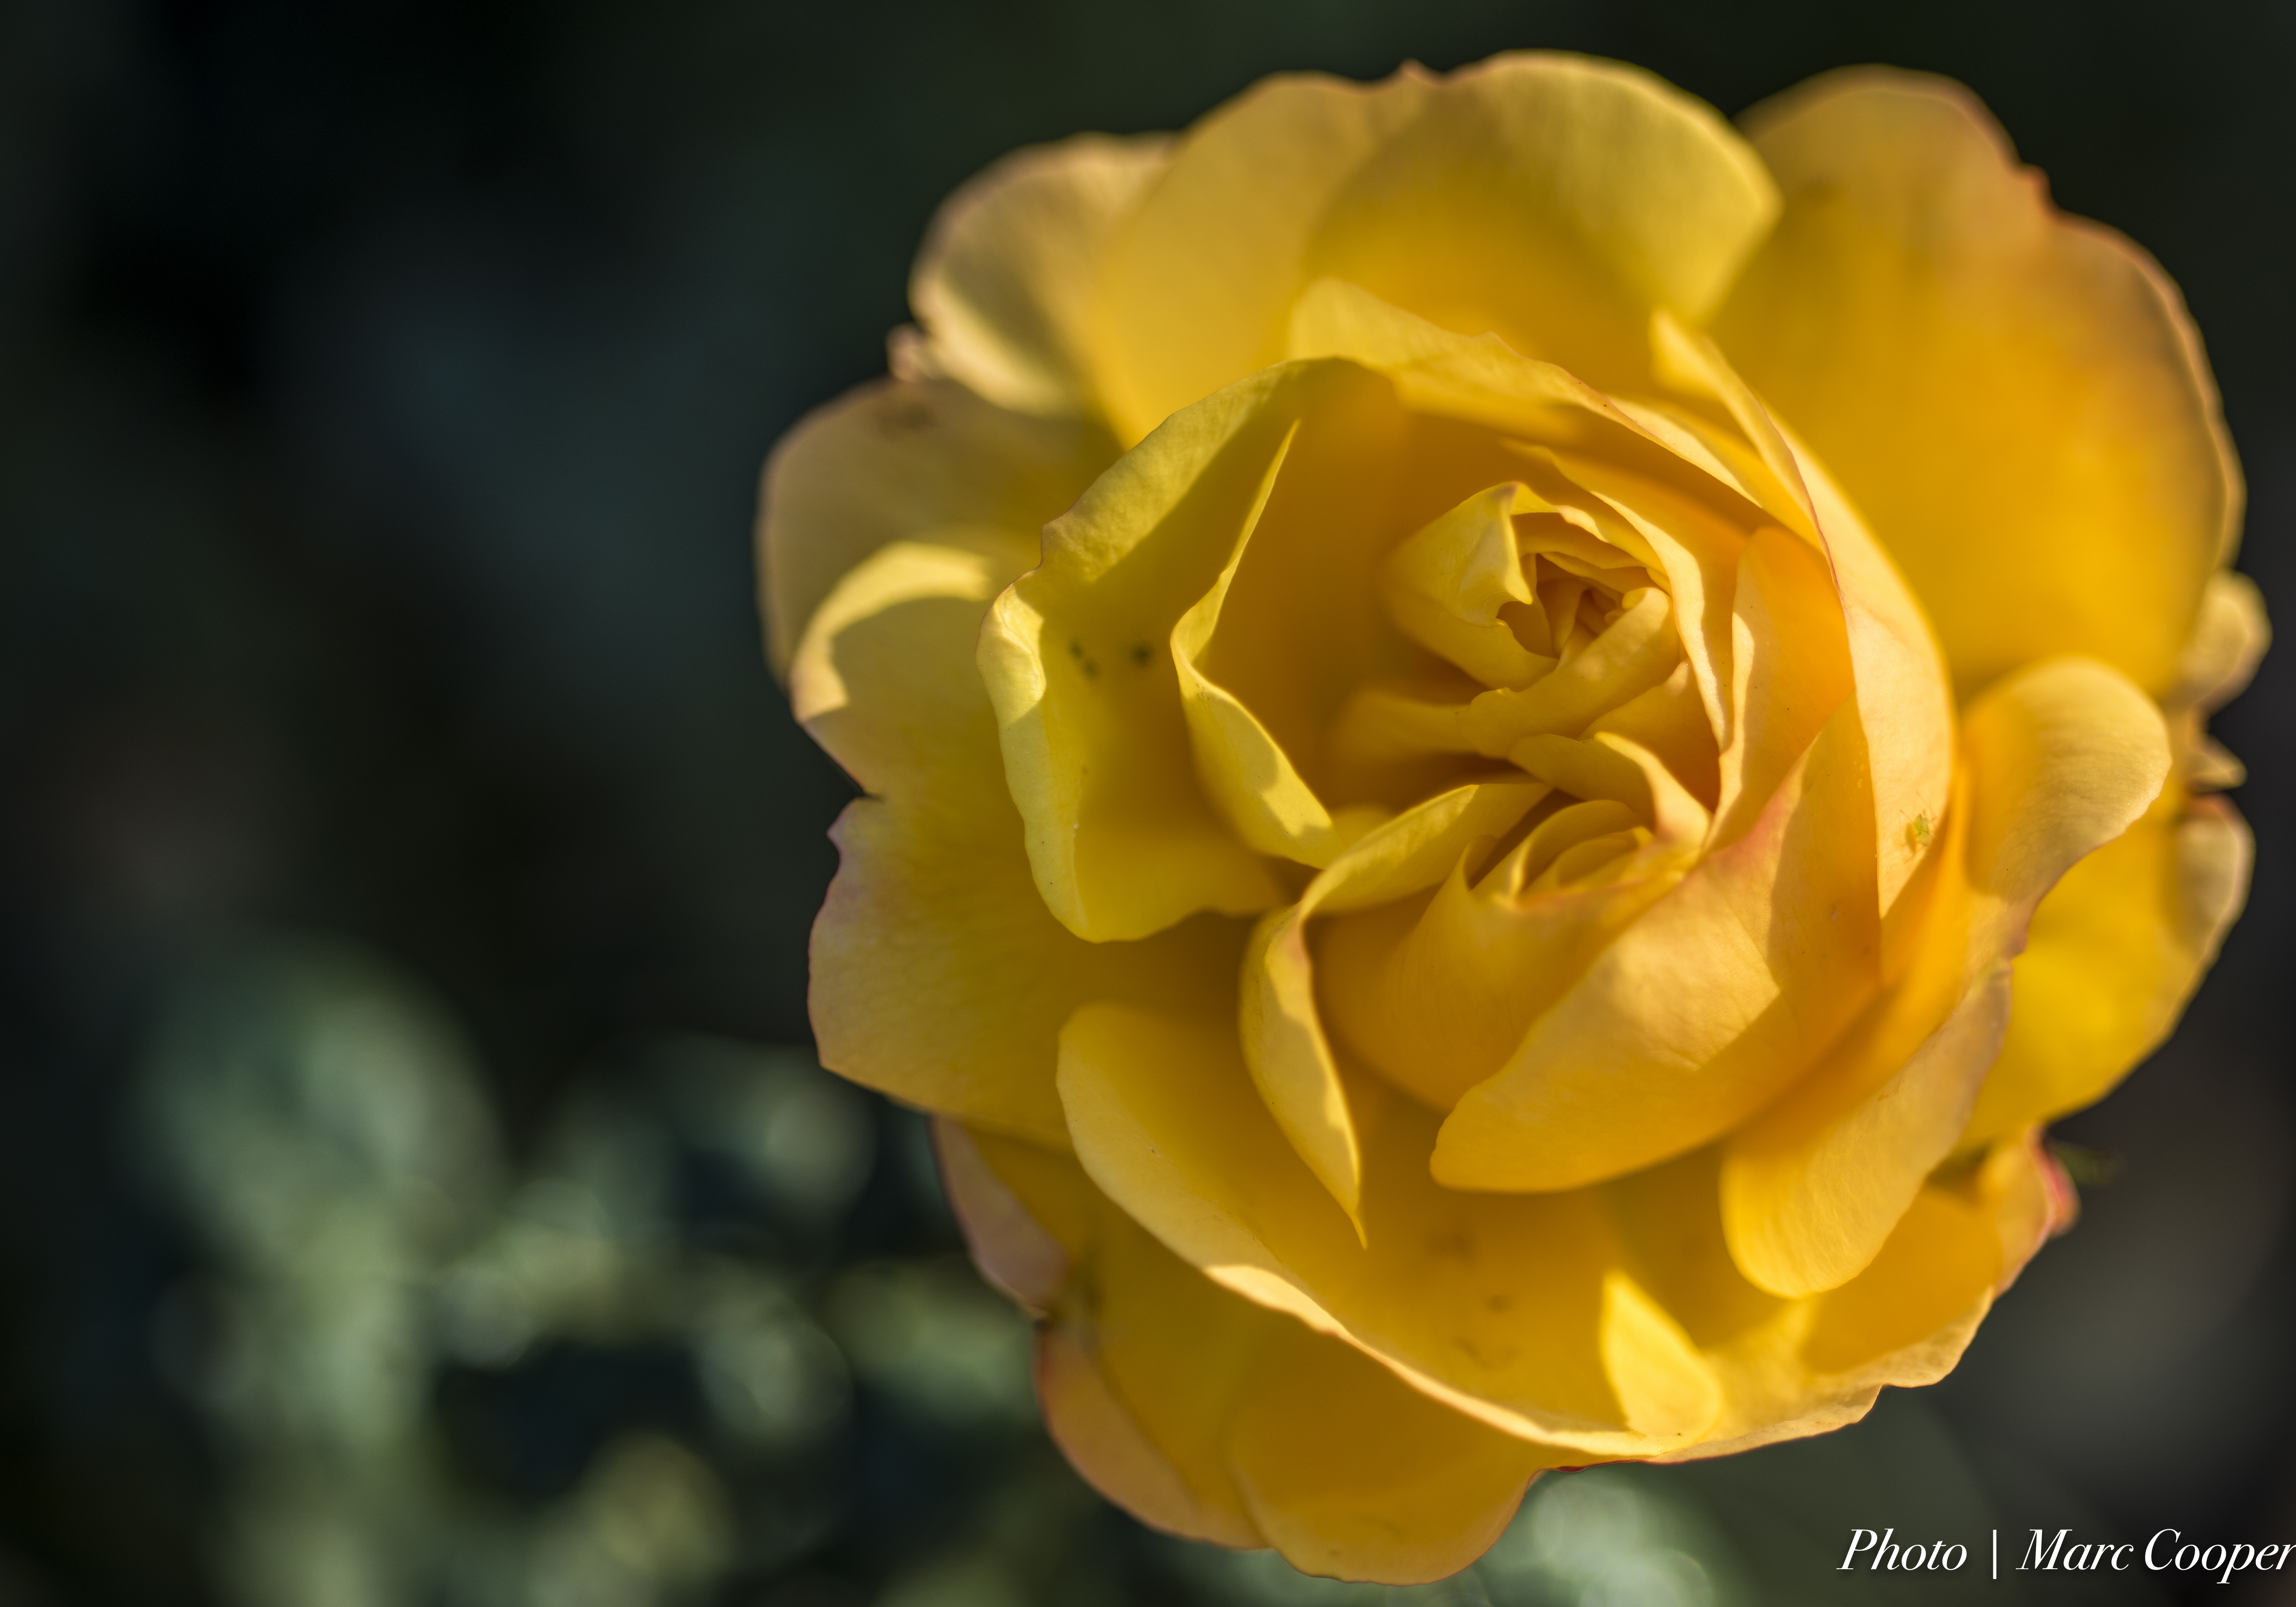
nature, plant, white, photography, flower, petal, rose, nikon, yellow, garden, flora, flowers, close up, outdoors, hdr, marco, d810, calabasas, floribunda, macro photography, doublehearted, flowering plant, garden roses, rose family, plant stem, land plant, austrian briar